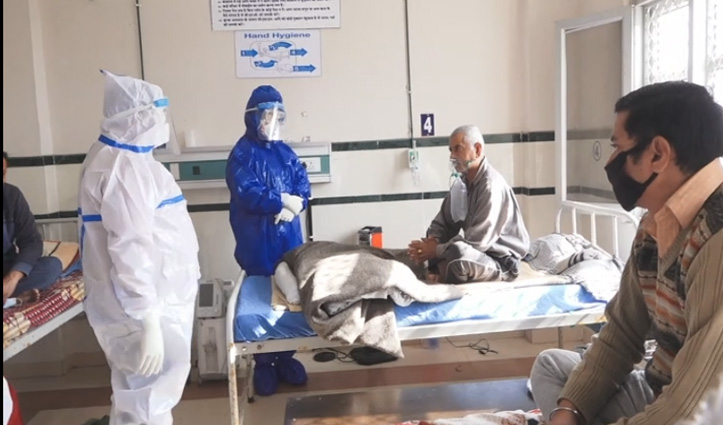
Objects detected:
Face_Shield
Mask
Mask
Mask
Gloves
Gloves
Coverall
Coverall